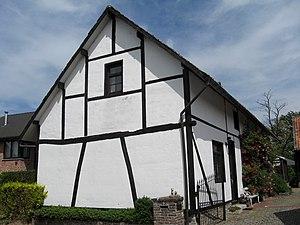
Cette page regroupe l’ensemble du patrimoine immobilier de la ville belge de Hasselt.